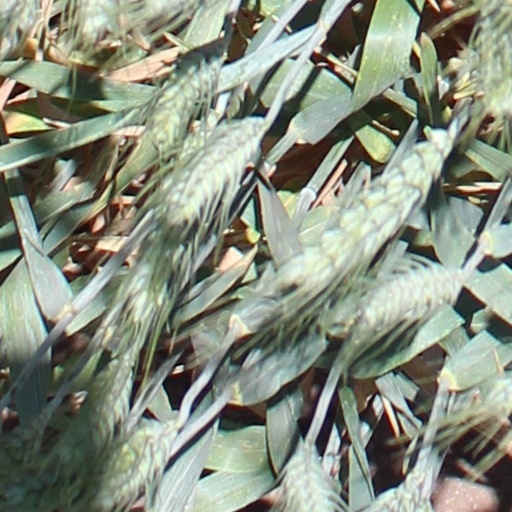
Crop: wheat